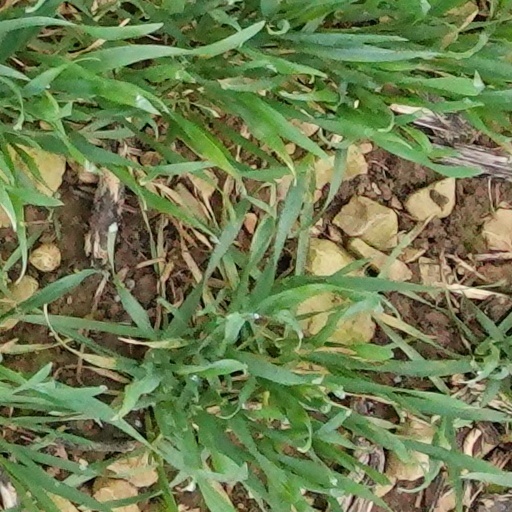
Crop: wheat